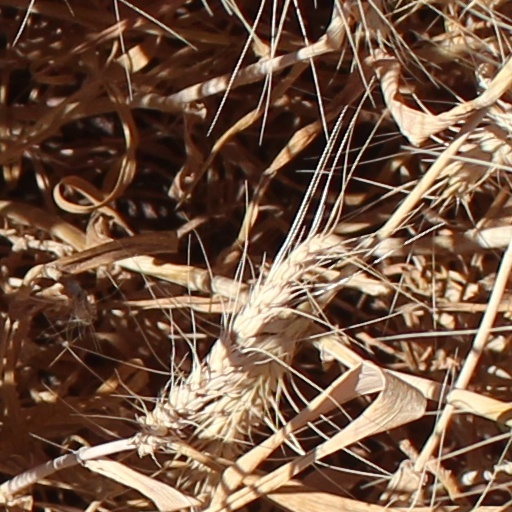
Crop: wheat